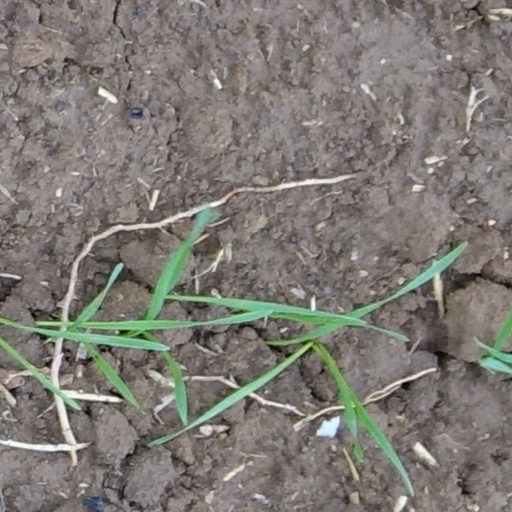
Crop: wheat